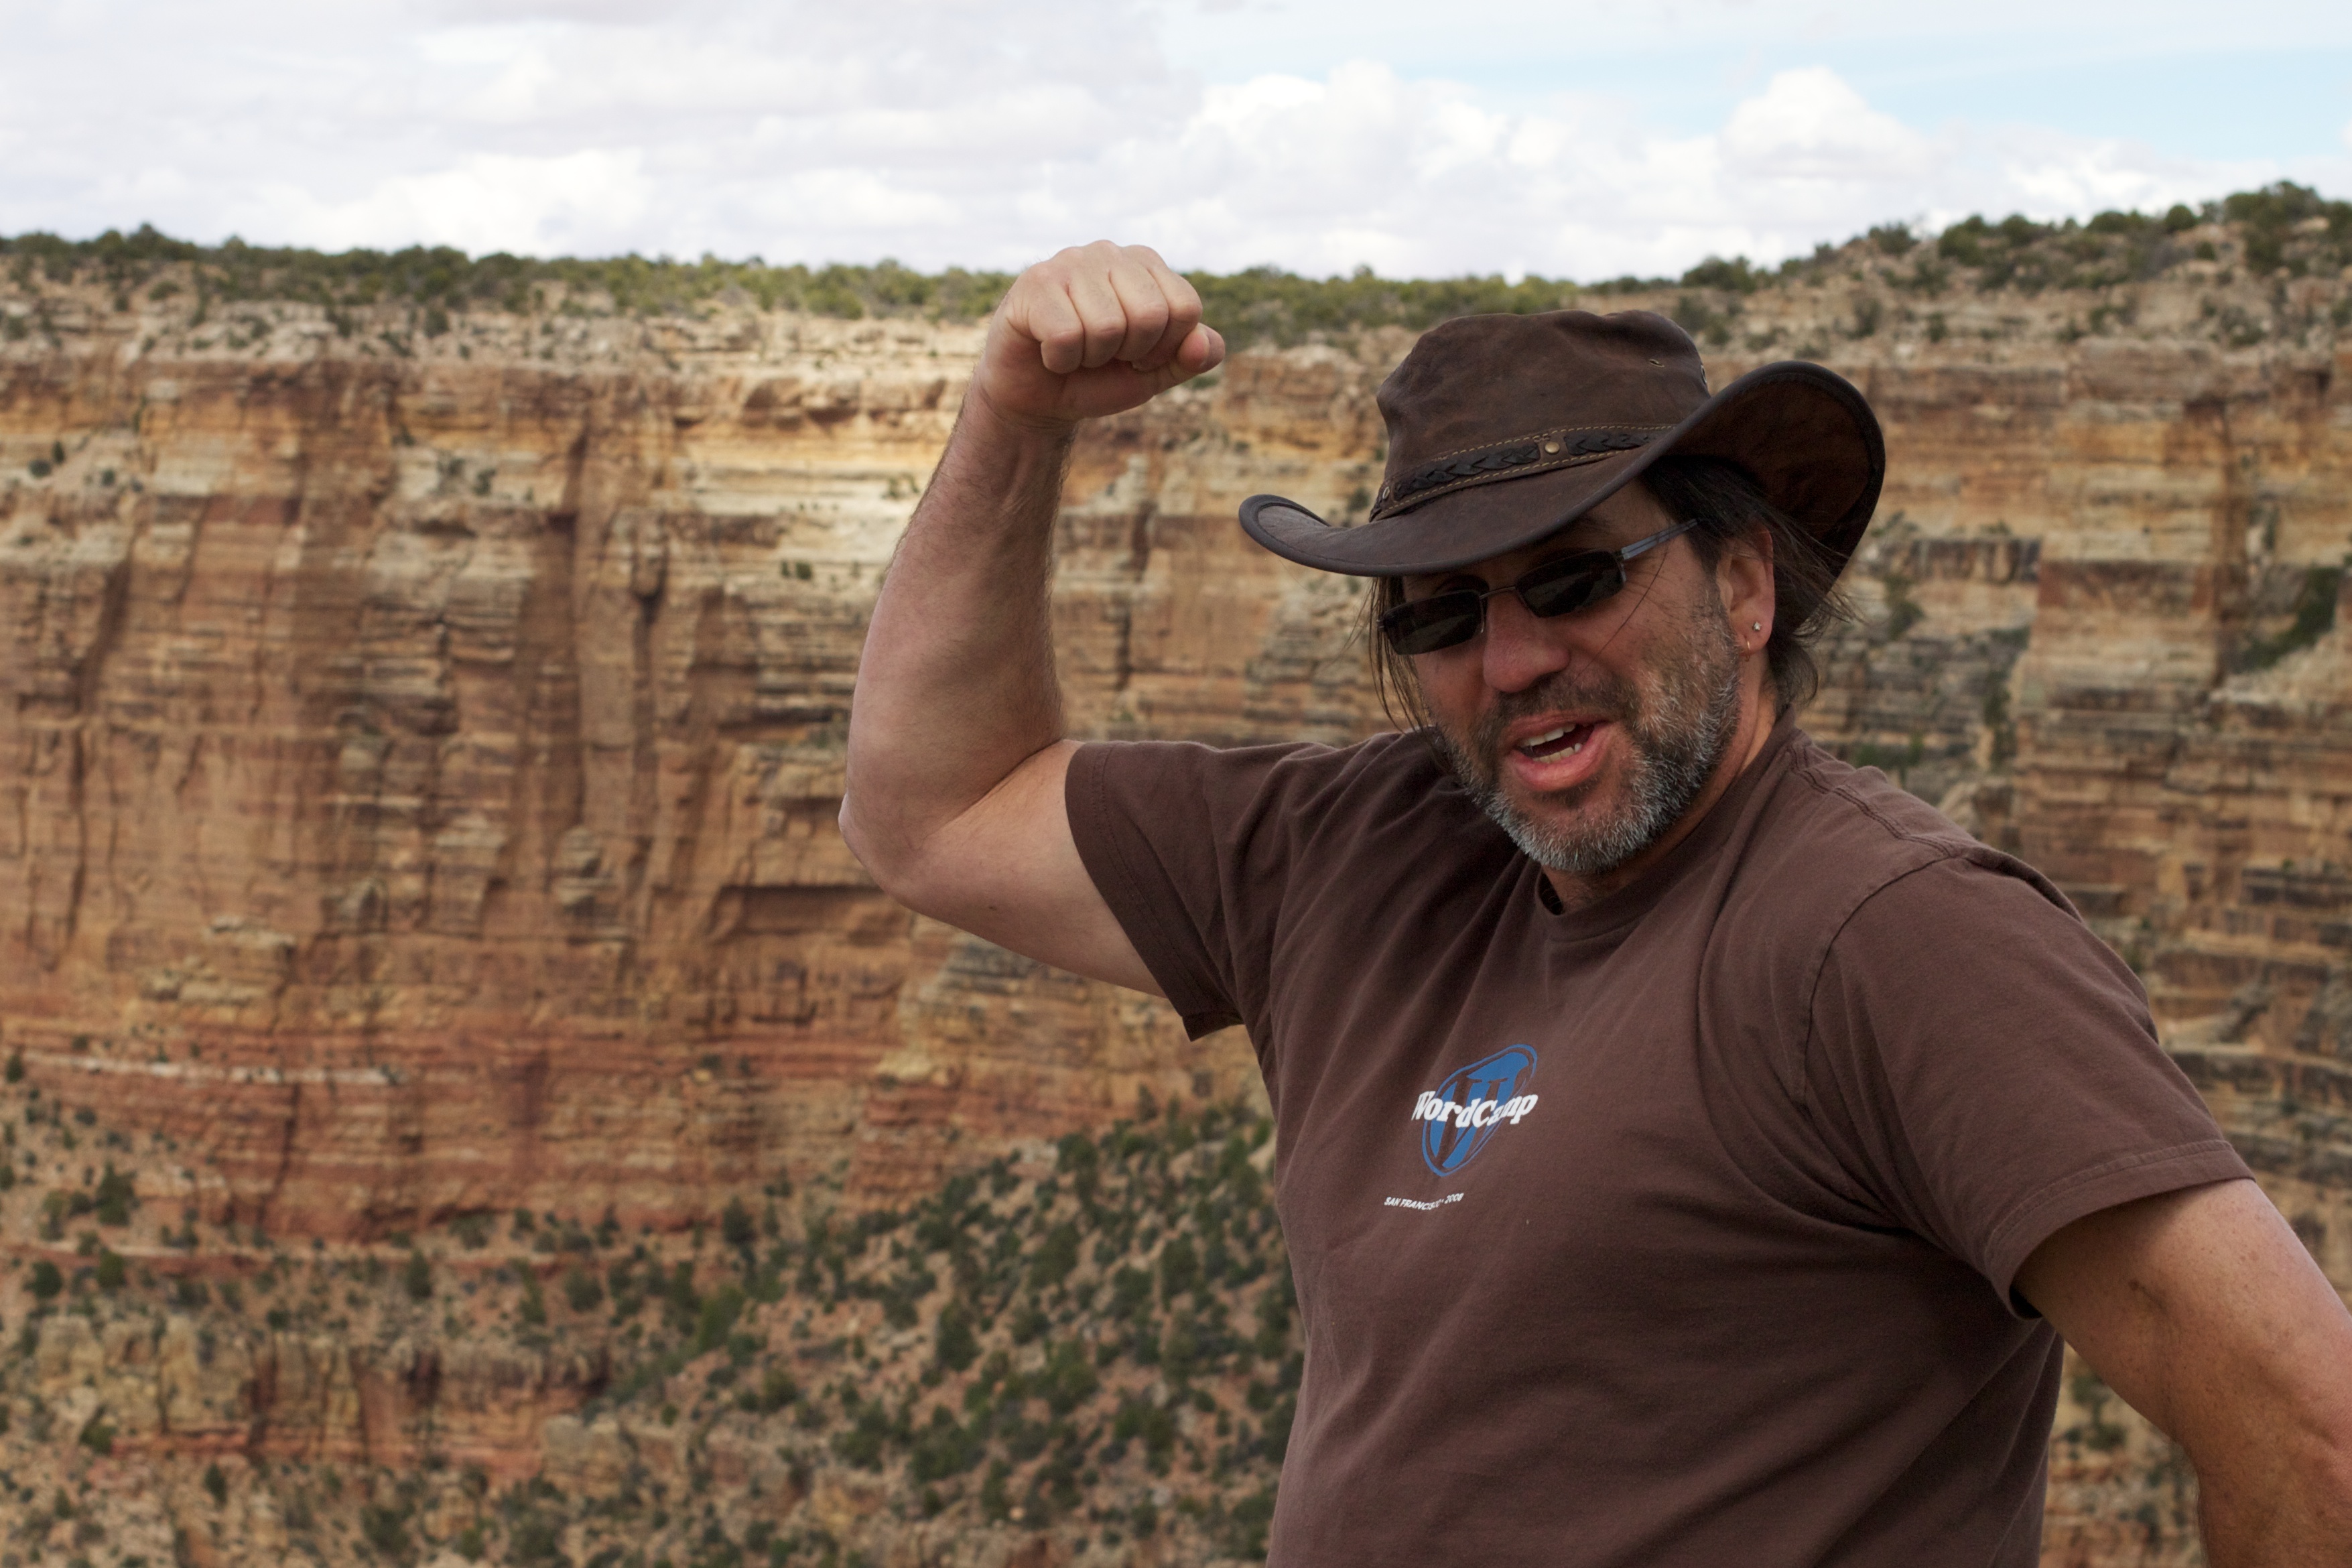
soil, terrain, me, geology, grandcanyon, alan, alanlevine, safari